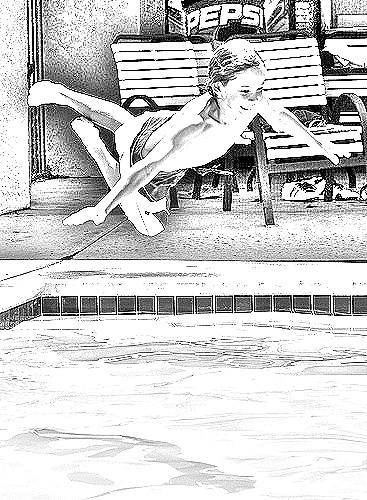
Portrait style: Sketch Portrait